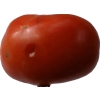
Label: tomato